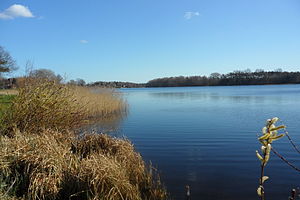
Warder (Kreis Rendsburg-Eckernförde)
Wardersee set fra landsbyen Warder
Warder er en by og kommune i det nordlige Tyskland, beliggende i Amt Nortorfer Land i den sydøstlige del af Kreis Rendsborg-Egernførde. Kreis Rendsborg-Eckernförde ligger i den centrale del af delstaten Slesvig-Holsten.